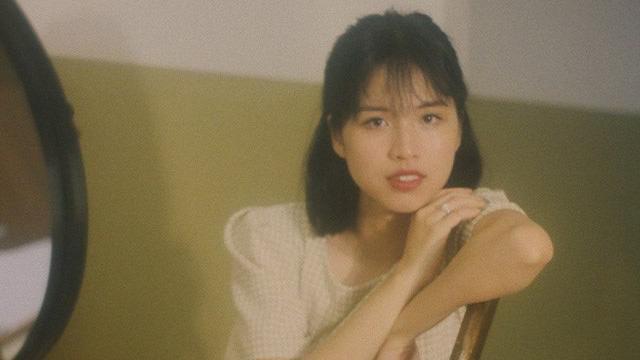
có một cô gái đang ngồi dựa tay vào chiếc ghế